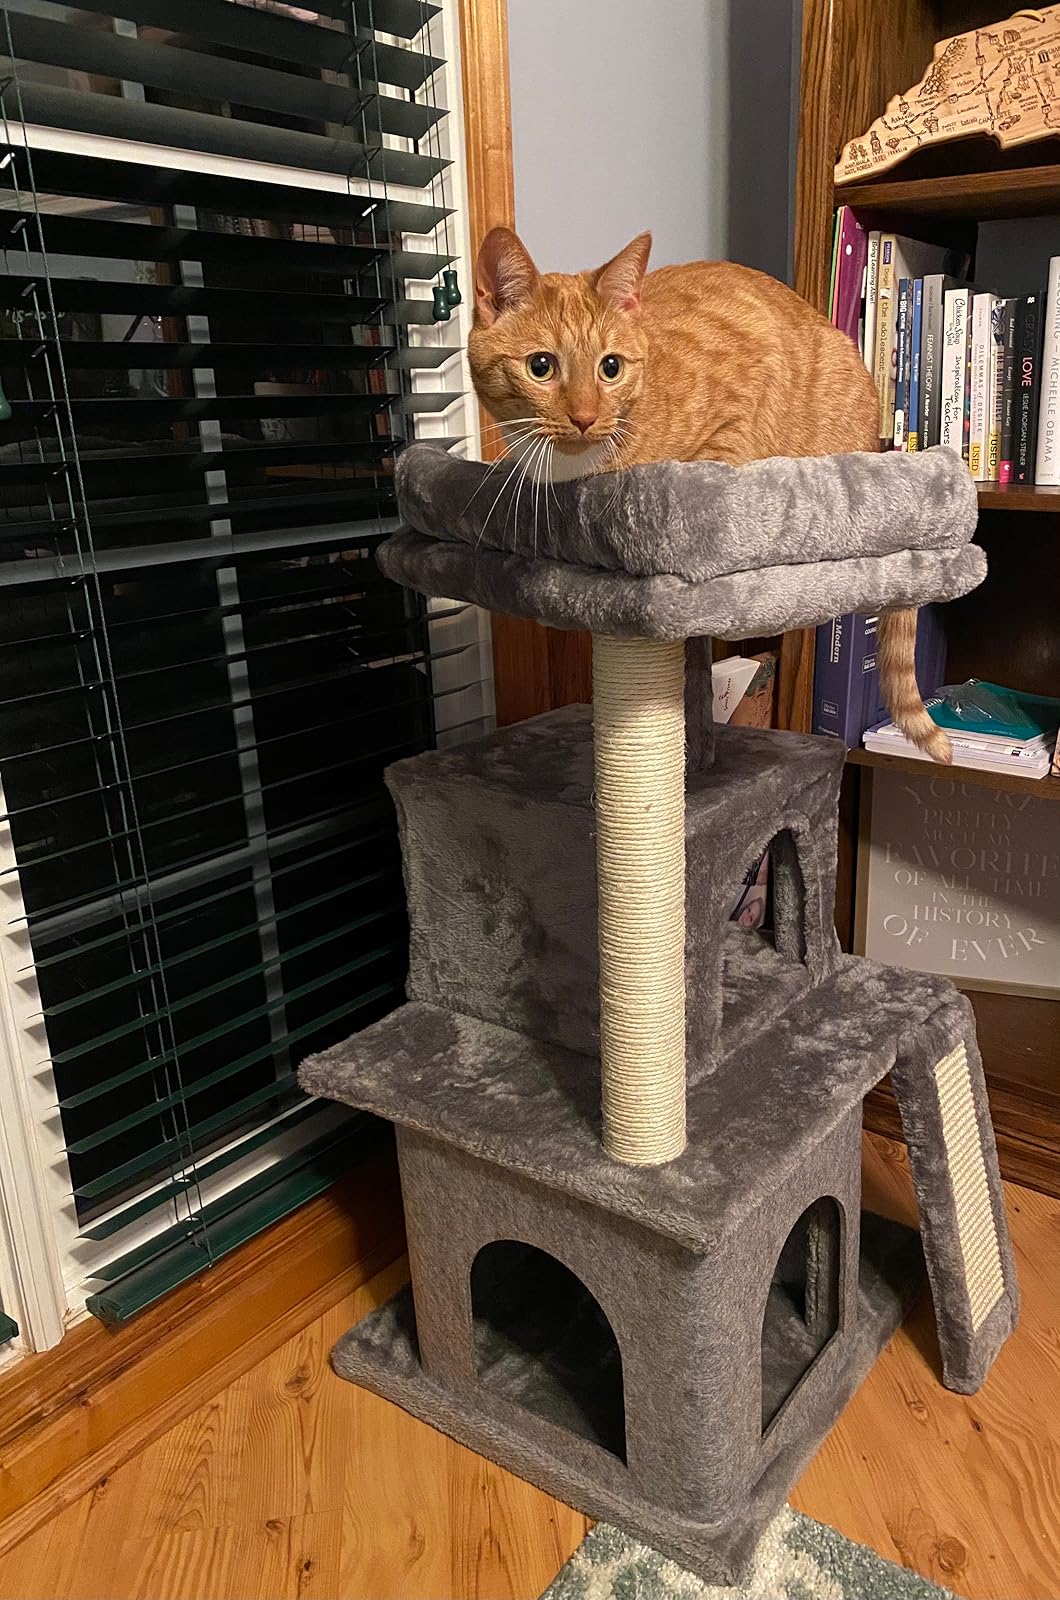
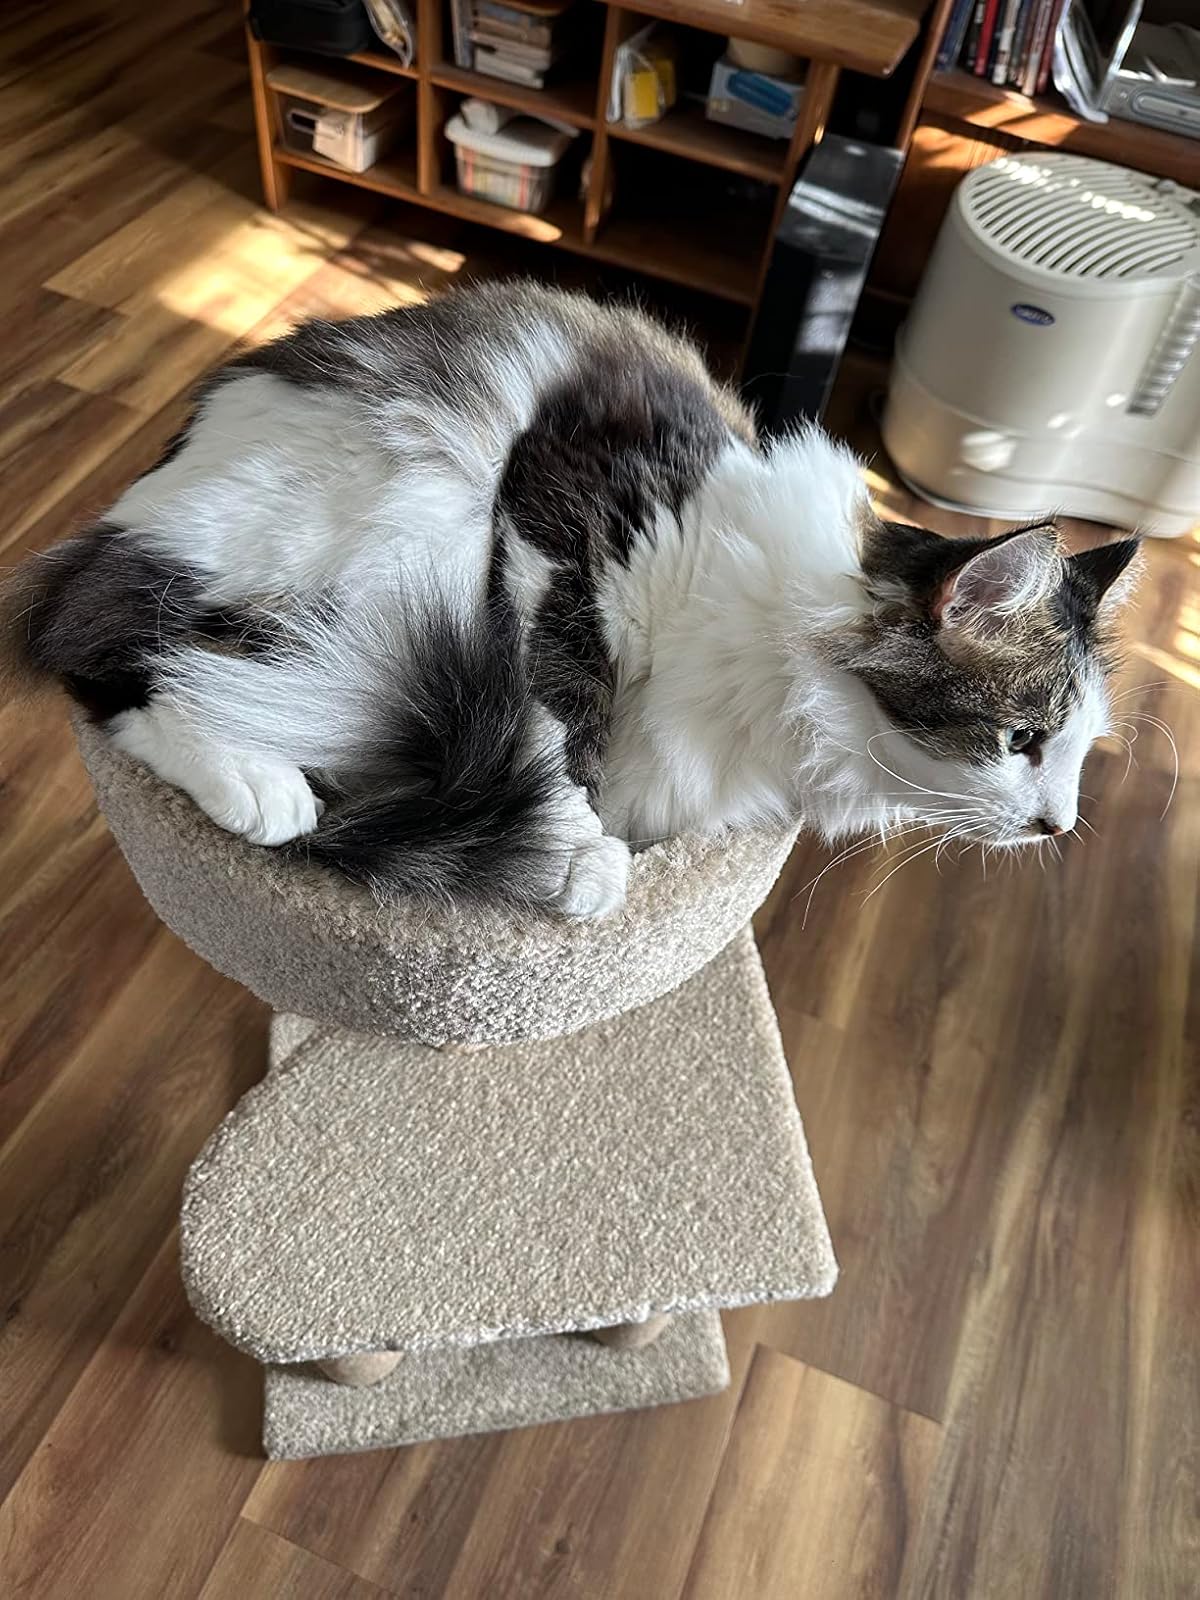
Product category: items_cat tree
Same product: no